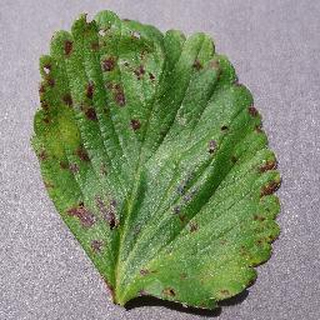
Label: strawberry_leaf_scorch